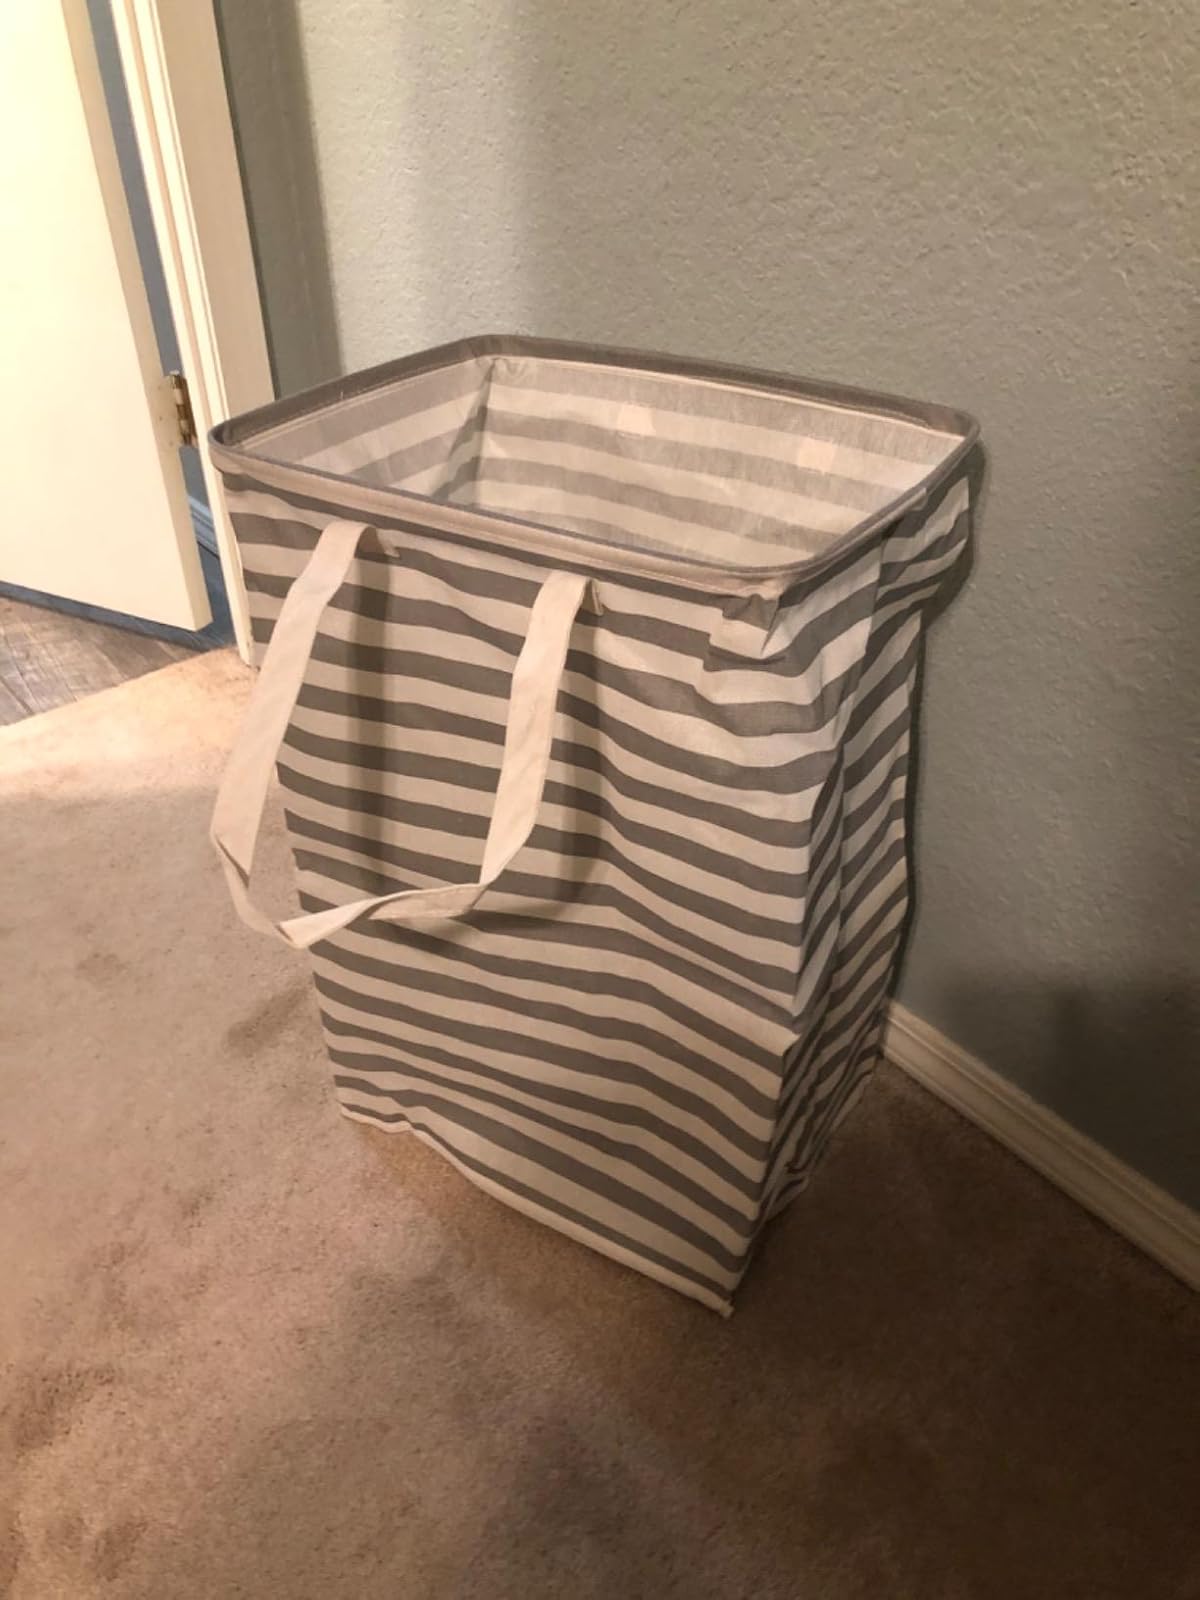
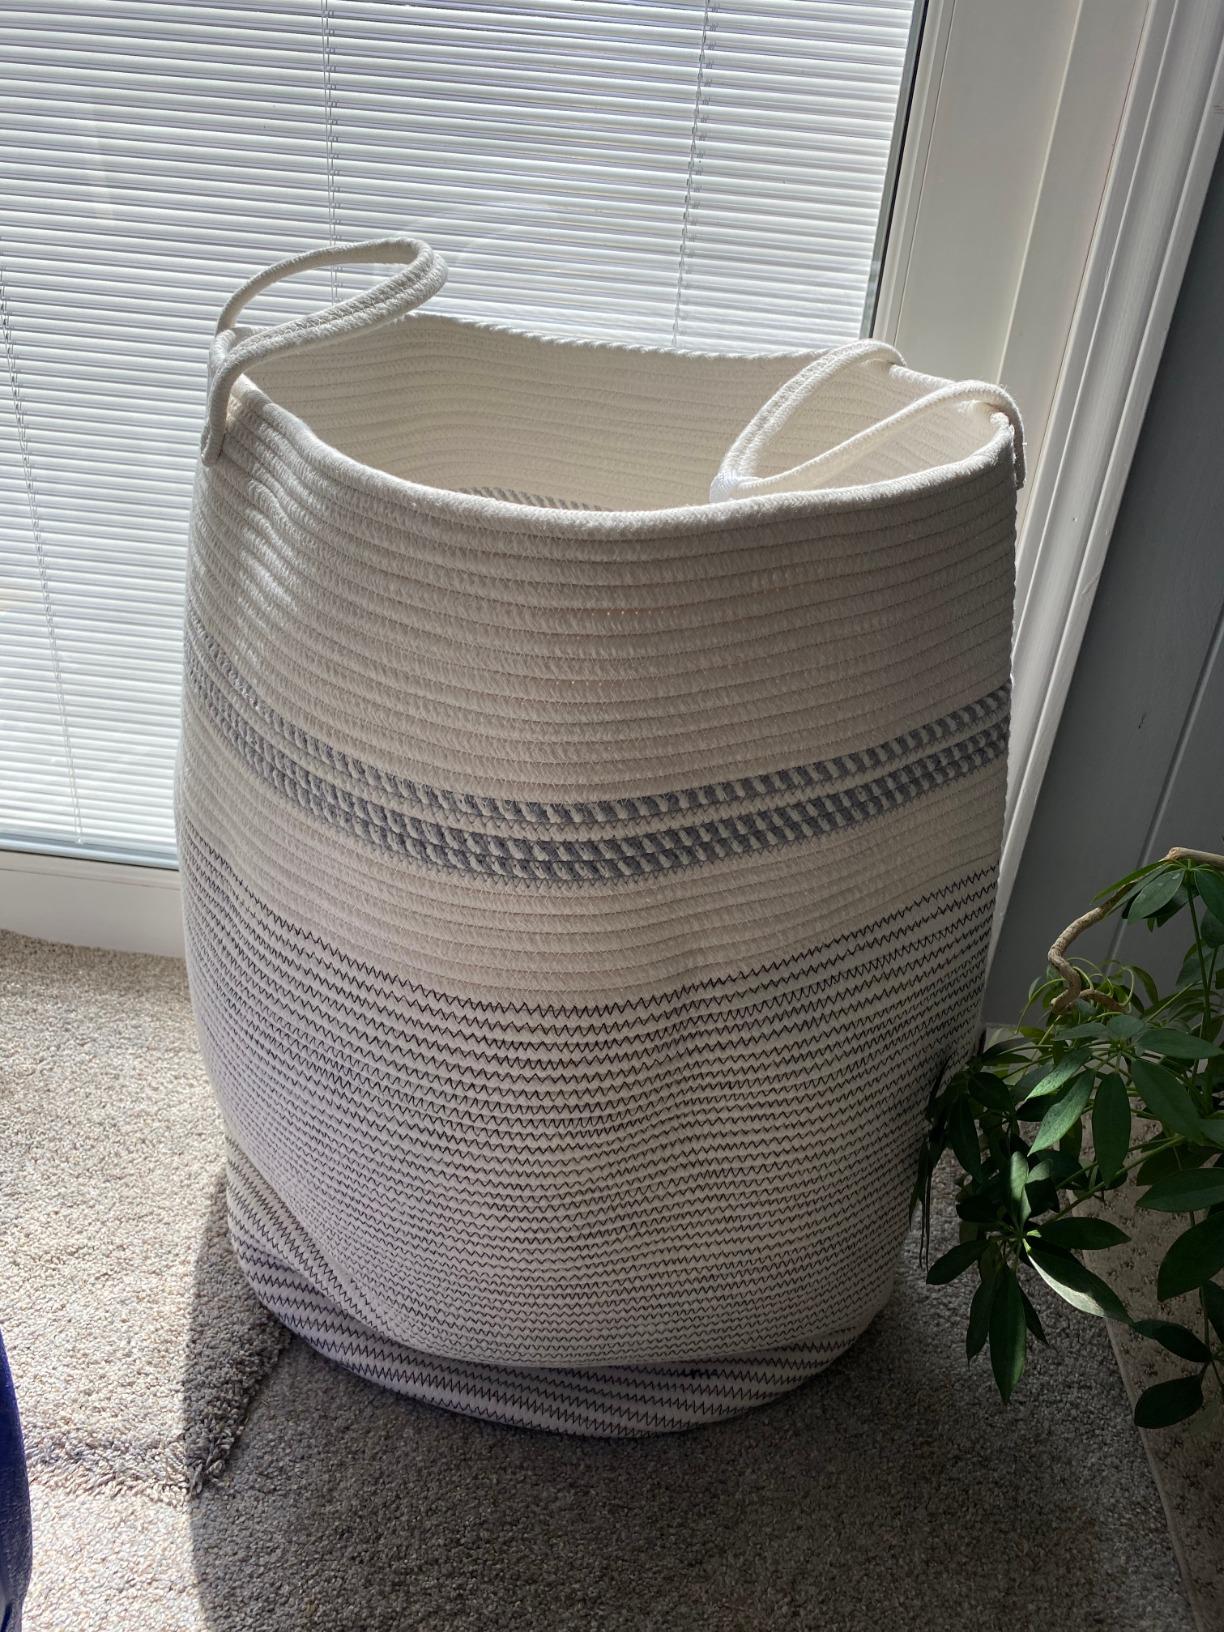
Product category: items_hamper
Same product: no